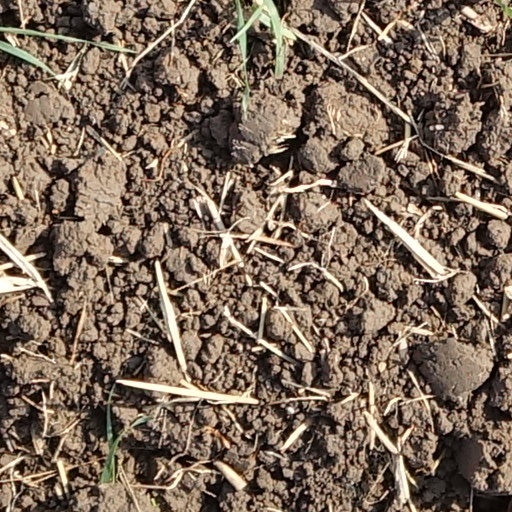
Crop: wheat